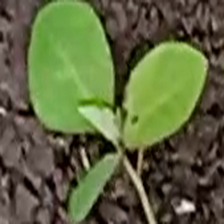
Weed species: Moti_dudhi(Euphorbia_geneculata_L)